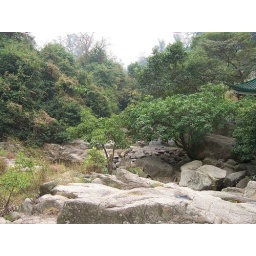
Rented a surprisingly good mountain bike on Lantai Island. Rode up this steep trail from near the ferry dock.